Stourport Ring

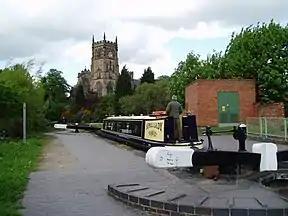
Kidderminster Lock on the S&W Canal

Popular visitor attractions on or close to the Stourport Ring include Cadbury World, The Black Country Living Museum, the Severn Valley Railway, Kinver Edge, the Birmingham Jewellery Quarter, Brindleyplace plus the Merry Hill, Bullring and Mailbox shopping centres.